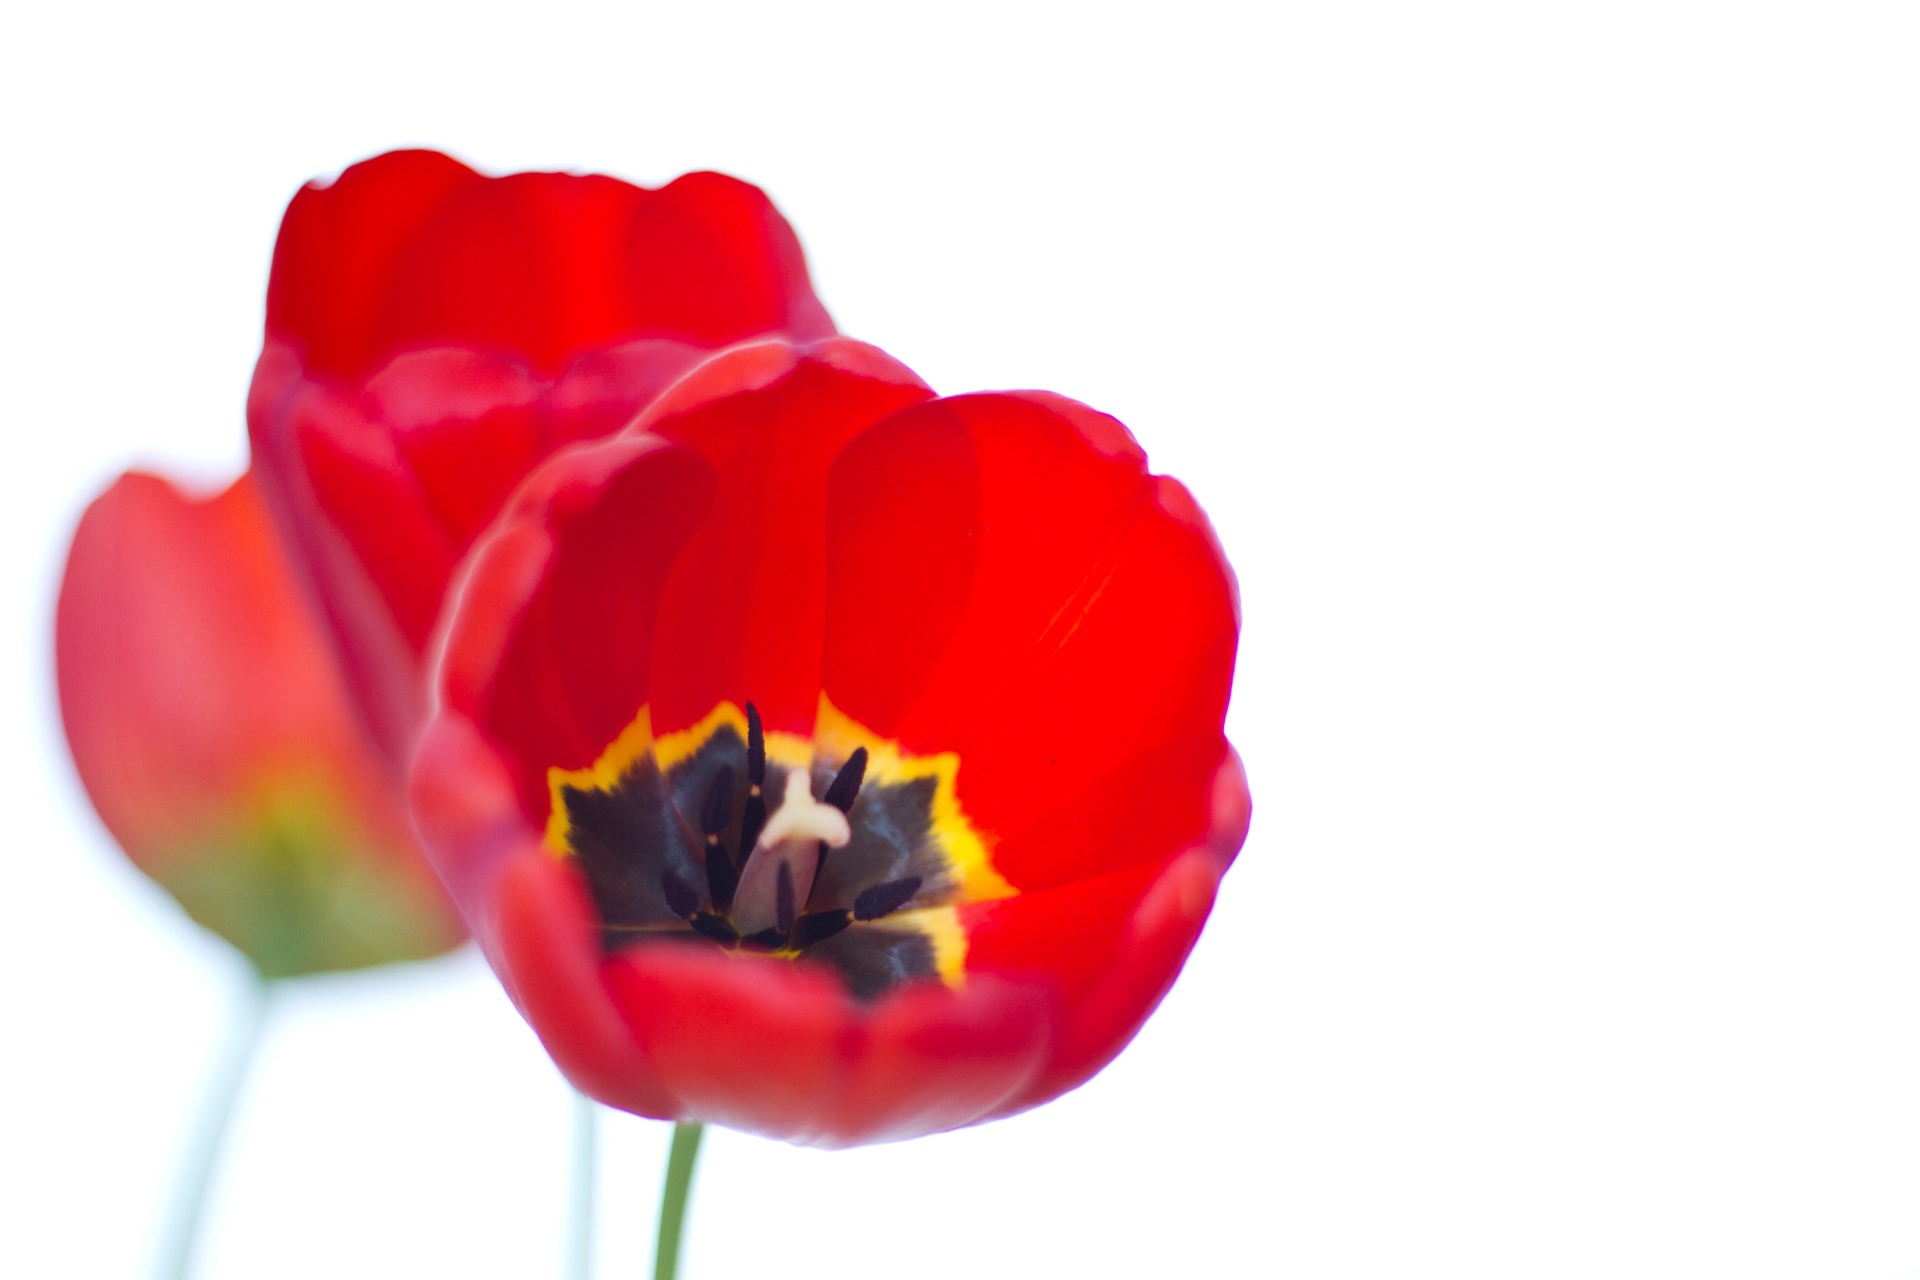
nature, plant, flower, petal, summer, tulip, bouquet, vase, spring, red, grow, garden, fauna, florist, present, lovely, growing, tulips, birthday, flowering plant, lily family, land plant